China–Japan–South Korea trilateral summit

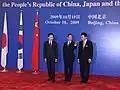
On October 10, 2009, Chinese Premier Wen Jiabao, Japanese Prime Minister Yukio Hatoyama, and South Korean President Lee Myung-bak attended the 2nd trilateral summit

The first separate meeting of the leaders of the three countries was held in Fukuoka, Japan. During the meeting, the "Joint Statement between the three partners" was signed and issued, which identified the direction and principles behind cooperation between China, Japan and South Korea. The conference adopted the "International Financial and Economic Issues Joint Statement", "Disaster Management of the Three Countries Joint Statement" and "Action plan to promote cooperation between China, Japan and South Korea".